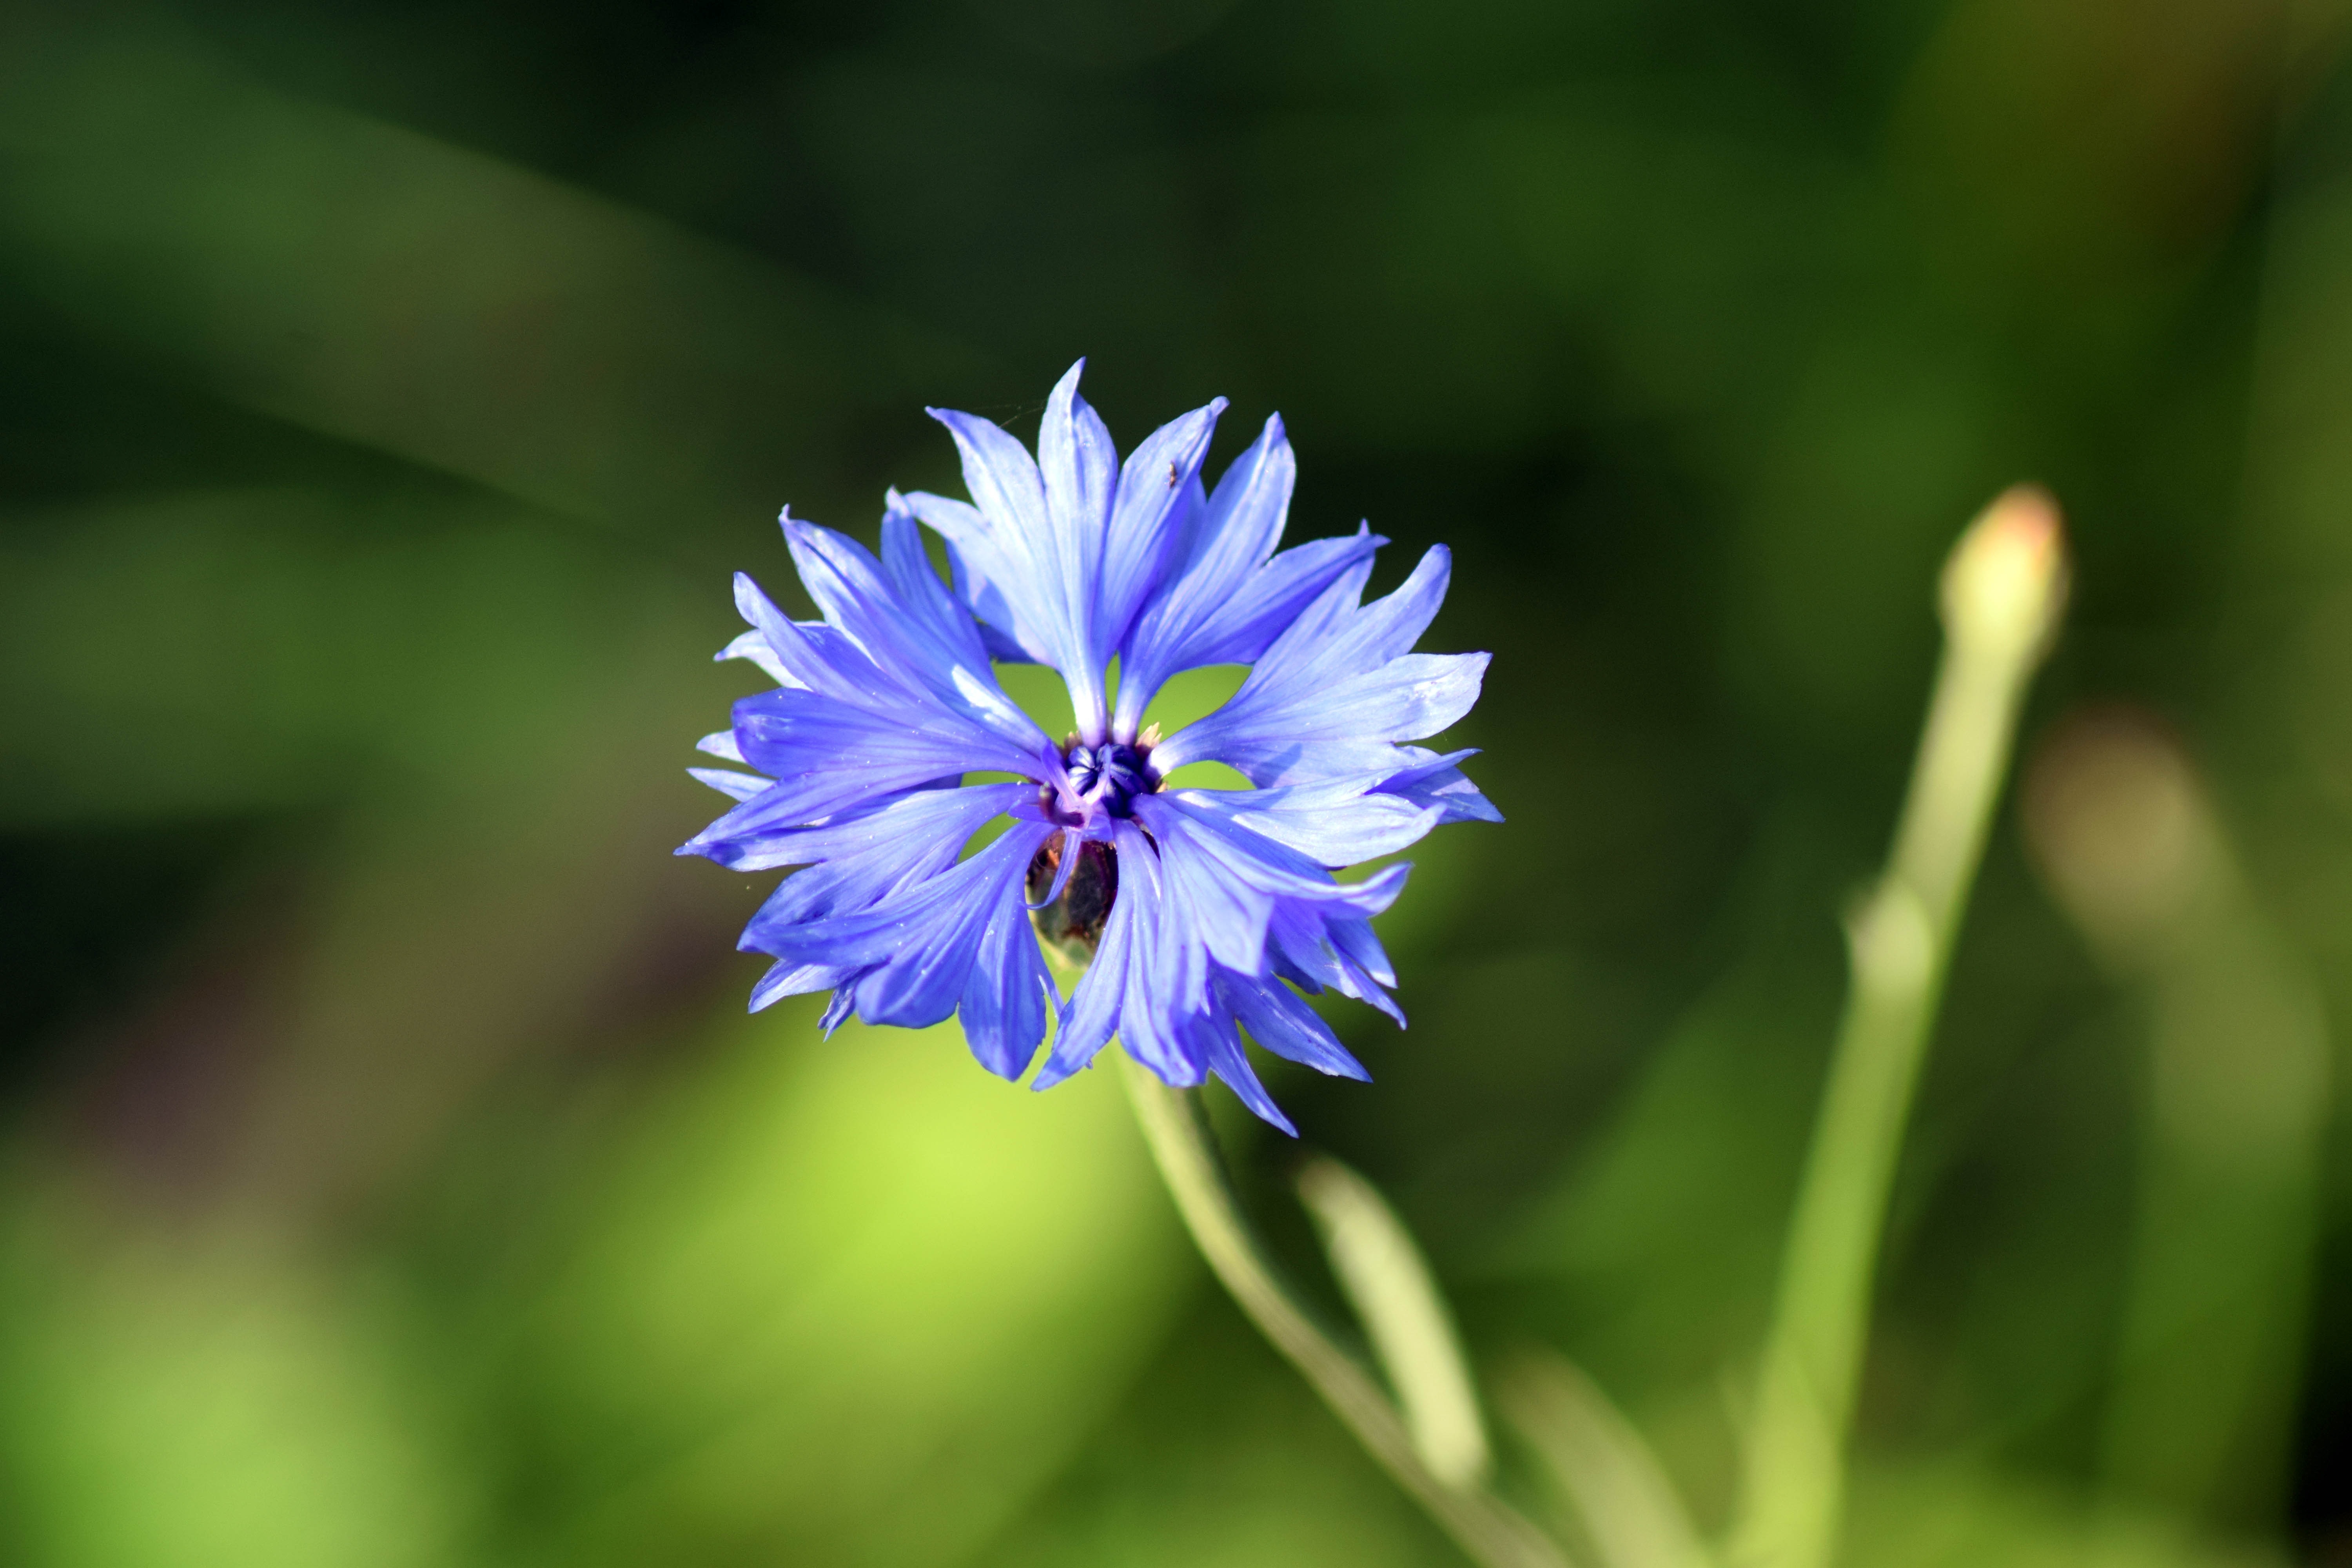
nature, grass, blossom, plant, meadow, flower, petal, food, green, herb, produce, vegetable, botany, blue, close, flora, wildflower, close up, cornflower, chicory, macro photography, flowering plant, plant stem, land plant